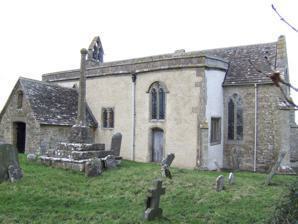
Building: St John the Baptist Church, Inglesham
Country: United Kingdom
Year built: 1205
Church in Wiltshire, England St John the Baptist Church, Inglesham St John the Baptist Church, Inglesham, from the south-east St John the Baptist Church, Inglesham Location in Wiltshire 51°41′03″N 1°42′16″W / 51.68427°N 1.70441°W / 51.68427; -1.70441 OS grid reference SU 20532 98431 Location Inglesham , Borough of Swindon , Wiltshire Country England Denomination Church of England Website Churches Conservation Trust History Dedication Saint John the Baptist Architecture Functional status Redundant Heritage designation Grade I Designated 26 January 1955 Architectural type Church Style Anglo-Saxon , Gothic Specifications Materials Rendered rubble stone , Stone roofs Administration Province Canterbury Diocese Bristol Archdeaconry Malmesbury Deanery Swindon Parish Highworth with Sevenhampton and Inglesham St John the Baptist Church in Inglesham , near Swindon , Wiltshire , England, has Anglo-Saxon origins but most of the current structure was built around 1205. Much of the church has not changed since the medieval era. It is recorded in the National Heritage List for England as a Grade I listed building , and is now a redundant church which has been in the care of the Churches Conservation Trust since 1981. The church stands above the water meadows next to the confluence of the River Thames , River Coln and the Thames and Severn Canal . Much of the fabric of the building is from the 13th century, but includes remains of an earlier church on the site. The interior has wall paintings spanning over 600 years, often one on top of the other, up to seven layers thick. There is also a carving of the Mother and Child which dates from the Anglo-Saxon era . There are also historic box pews , pulpit and memorials . History In 1205 King John gave the church to the Cistercian monks of Beaulieu Abbey . In 1231 Pope Gregory IX granted a licence, appropriating the church at Inglesham, amongst others, to the abbey of Beaulieu at the request of Henry III . In 1355, Inglesham manor and church were granted to a Leicester hospital, the College of the Annunciation of St. Mary. In the 1880s a major restoration of the church was planned. William Morris , an English textile designer , artist, writer, and socialist associated with the Pre-Raphaelite Brotherhood and the Arts and Crafts Movement , who lived 10 miles (16 km) away at Kelmscott in Oxfordshire, campaigned to save the building without unsympathetic alterations. This resulted not just in support but also and unusually a fund-raising campaign by the Society for the Protection of Ancient Buildings (SPAB). The Society was established in 1877 and its manifesto, which Morris wrote, set out its principles "to stave off decay by daily care … and otherwise to resist all tampering with either the fabric or ornament of the building as it stands". They employed J. T. Micklethwaite to oversee the work during 1888 and 1889. Oswald Birchall undertook a survey of the church which enabled Morris and John Henry Middleton to prepare a report for SPAB in 1885, suggesting the repairs be funded, as the rector George Woodbury Spooner said that it was beyond the means of the parishioners. Further restoration by Percival Hartland Thomas was carried out in 1933 to replace the remains of the reredos from around 1330 in the chancel. The church was declared redundant in April 1980 and vested in the Redundant Churches Fund (which has since become the Churches Conservation Trust ) in October 1981. Architecture The small church has no tower, but does have a 13th-century double bellcote , with pointed trefoiled lights, on the west gable of the nave . It contains two bells dated 1717, which were made by Abraham Rudhall, the founder of Rudhall of Gloucester . The masonry is limewashed, and surmounted by a parapet and head spouts. The walls are 26 inches (660 mm) thick and 21 feet (6.4 m) high. The church has a 25 by 13 feet (7.6 m × 4.0 m) aisled nave and an aisleless 21 by 12 feet (6.4 m × 3.7 m) chancel . The chancel replaced a previous one which was 12 feet (3.7 m) square and has a roof which includes tie beams which may date back to the 13th century. The nave has mediaeval queen post and wind brace roof, which is supported by two responds and a central pier . The 15th-century cross outside the church has three steps to a high plinth with a pyramid stop- chamfer surmounted by a tall shaft with pyramid stop-chamfer and crested capping.  It is listed at Grade II*. Interior Anglo-Saxon carving of the Mother and Child which was previously a sundial on the outside of the church The interior of the church contains wall paintings dating from the 13th to the early 19th centuries, some of which are illustrated in Professor E. W. Tristram 's English Wall Painting of the Fourteenth Century . Tristram notes that fragments of a reredos survive with paintings of four saints on them, and he also comments on "crosses of rather elaborate design". Some wall paintings are on crumbling plaster behind painted post- Reformation texts, in places the paint is up to seven layers thick. There are 15th-century angels above the chancel arch and an early 14th-century Doom on the east wall of the north aisle . Victorian texts include the Ten Commandments , the Apostles' Creed and the Lord's Prayer . Restoration work on the paintings in 2010 led to access to the church being restricted. There is a 42-by-24-inch (107 cm × 61 cm) carving of the Mother and Child in the south wall which dates from the time of the Anglo-Saxons . Until 1910, the carving was on the outside of the church attached to the south wall and used as a sundial . An incised meridian and other lines were added along with a hole for the gnomon of a scratch dial. Its original position in the church is not known, but may have been above the altar. There are also parclose screens between the Carolean -style box pews that date from the Commonwealth era and a hanging pyx . The font is from the 15th century while the Jacobean pulpit and tester are from around 1630. There is a Tournai marble slab with a knight in the chancel which dates from around 1300. The piscina is from the 13th century with a trefoiled head, a shelf and a circular basin. On the floor of the chancel is a 10-foot (3 m) black marble slab that once held the brass of a 14th-century knight with a basinet , sword and four shields. Parish Inglesham benefice and parish were united with Highworth , some 4 miles (6 km) to the south, in 1940. Highworth parish remains responsible for the upkeep of the churchyard. Assessment St John's was a particular favourite of John Betjeman , the poet, writer and broadcaster who was a founding member of the Victorian Society . Richard Taylor , presenter of BBC Four 's Churches: How To Read Them , picked Inglesham as his favourite of the hundreds of churches he visited for the television programme, saying "It was a totally unassuming building, sat in the middle of the countryside. But, despite its humble appearance, inside, this church told the story of over 1,000 years of religious history – from Anglo-Saxon carvings on one wall, to medieval wall paintings on another and then passages from the Bible etched elsewhere from the Reformation". The programme also presented resistance by a local artist, William Morris , a founder of the Society for the Protection of Ancient Buildings , against Victorian redevelopment as a story of local campaigning in the 1880s. Gallery Box pews Wall painting The font Mural of the Ten Commandments The interior See also List of churches preserved by the Churches Conservation Trust in Southwest England References